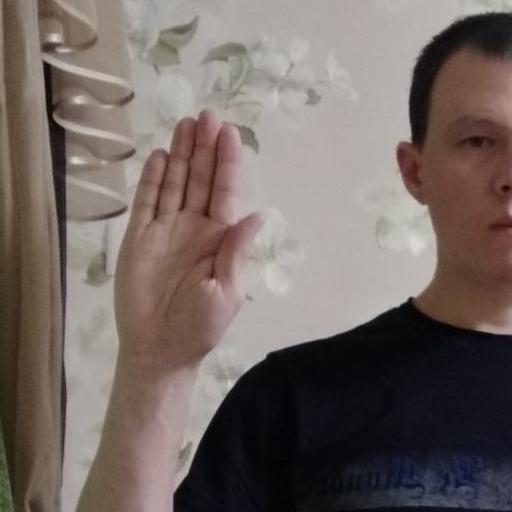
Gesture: stop